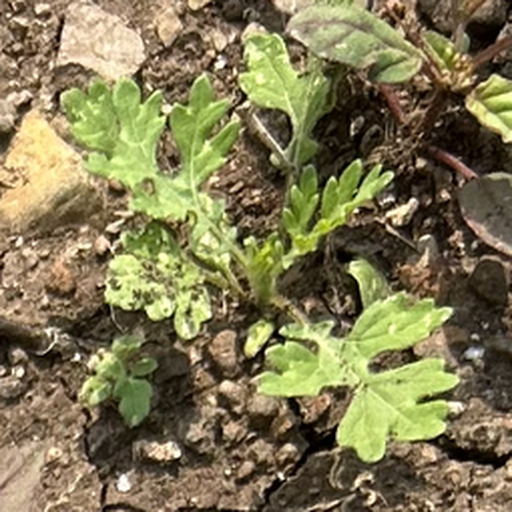
Weed species: Gajar_gavat_(Parthenium hysterophorus)